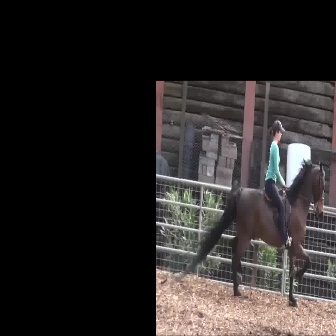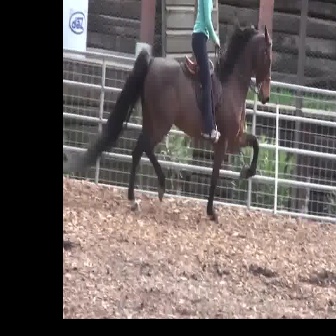
  Please identify the target specified by the bounding box [174,156,324,306] in the first image and locate it in the second image. Return the coordinates in [x_min,y_min,x_max,y_max] format.
Answer: [69,20,271,222]